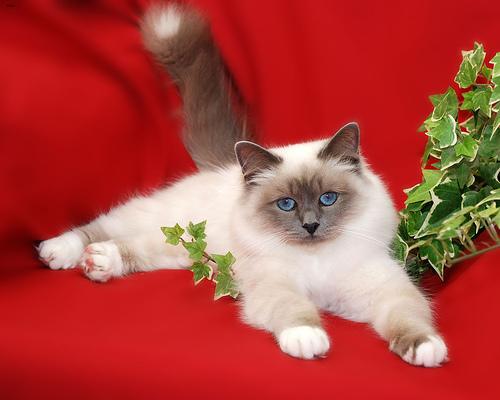
Breed: Birman